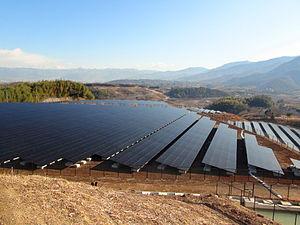
L'énergie solaire au Japon connait une croissance très rapide, surtout depuis la mise en place en 2012 d'une politique de soutien parmi les plus attractives au monde.